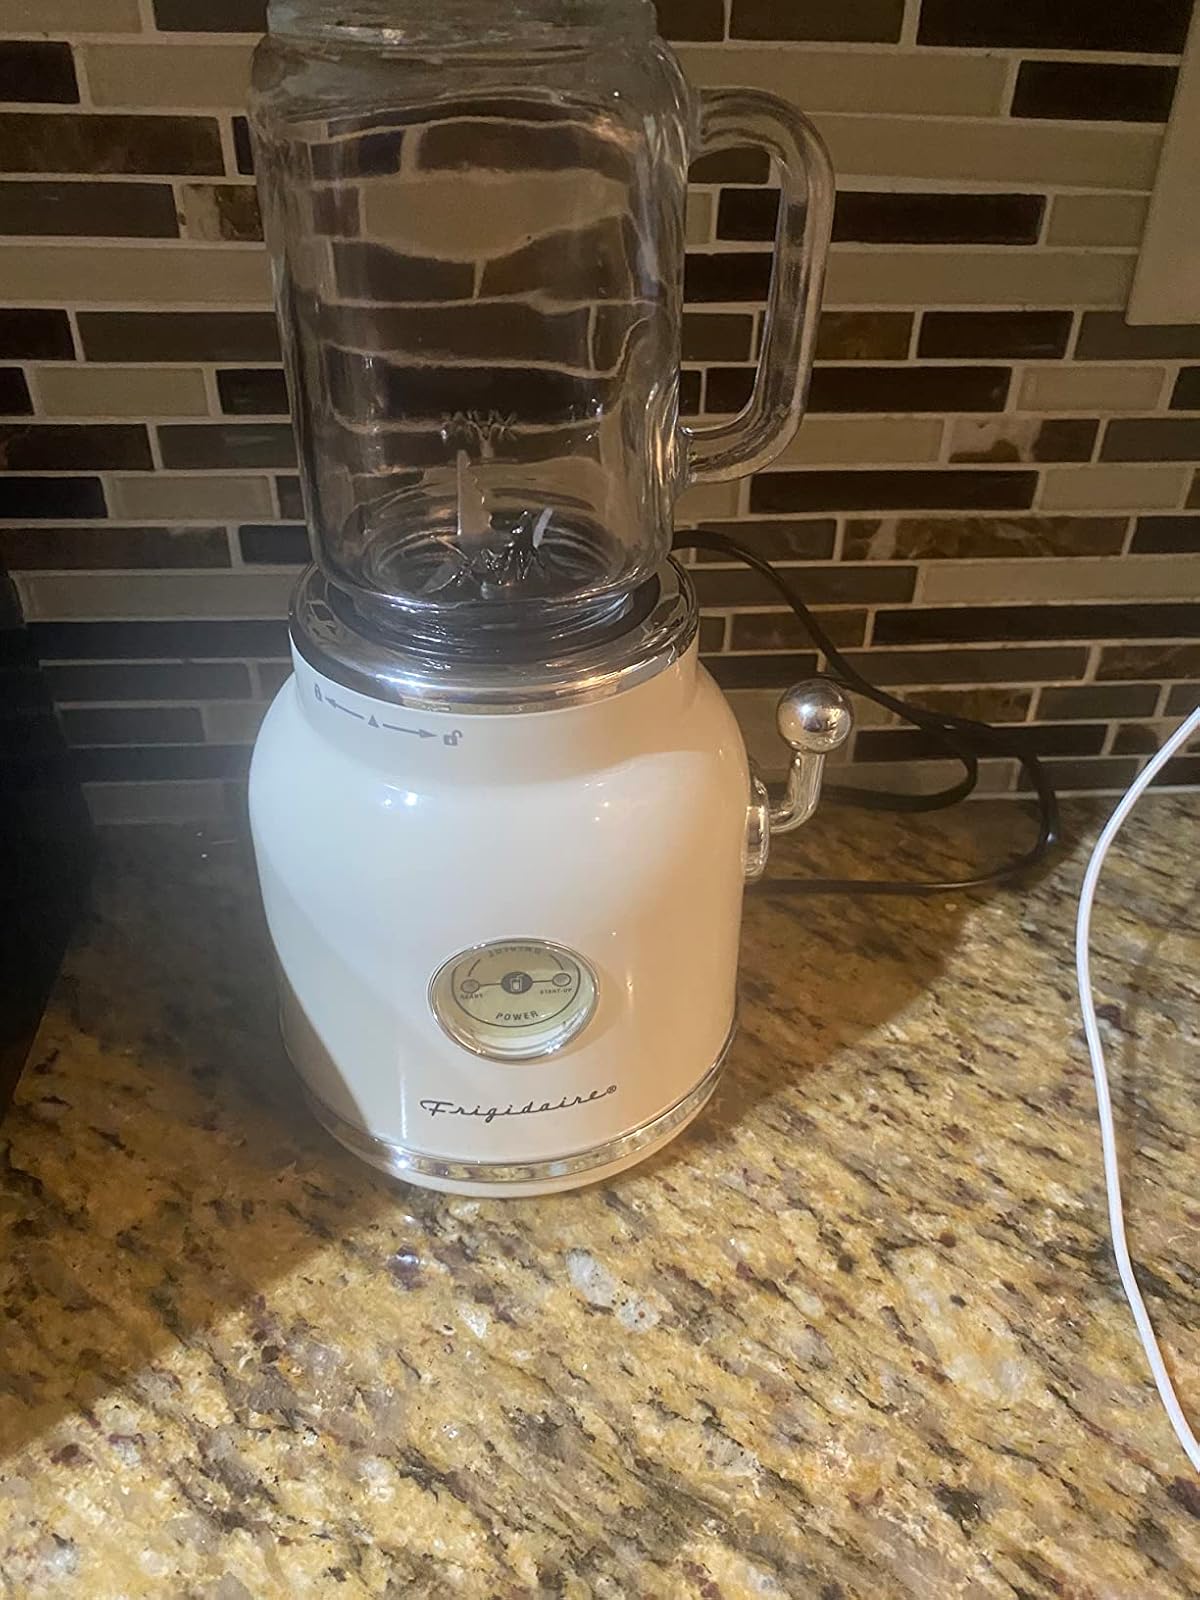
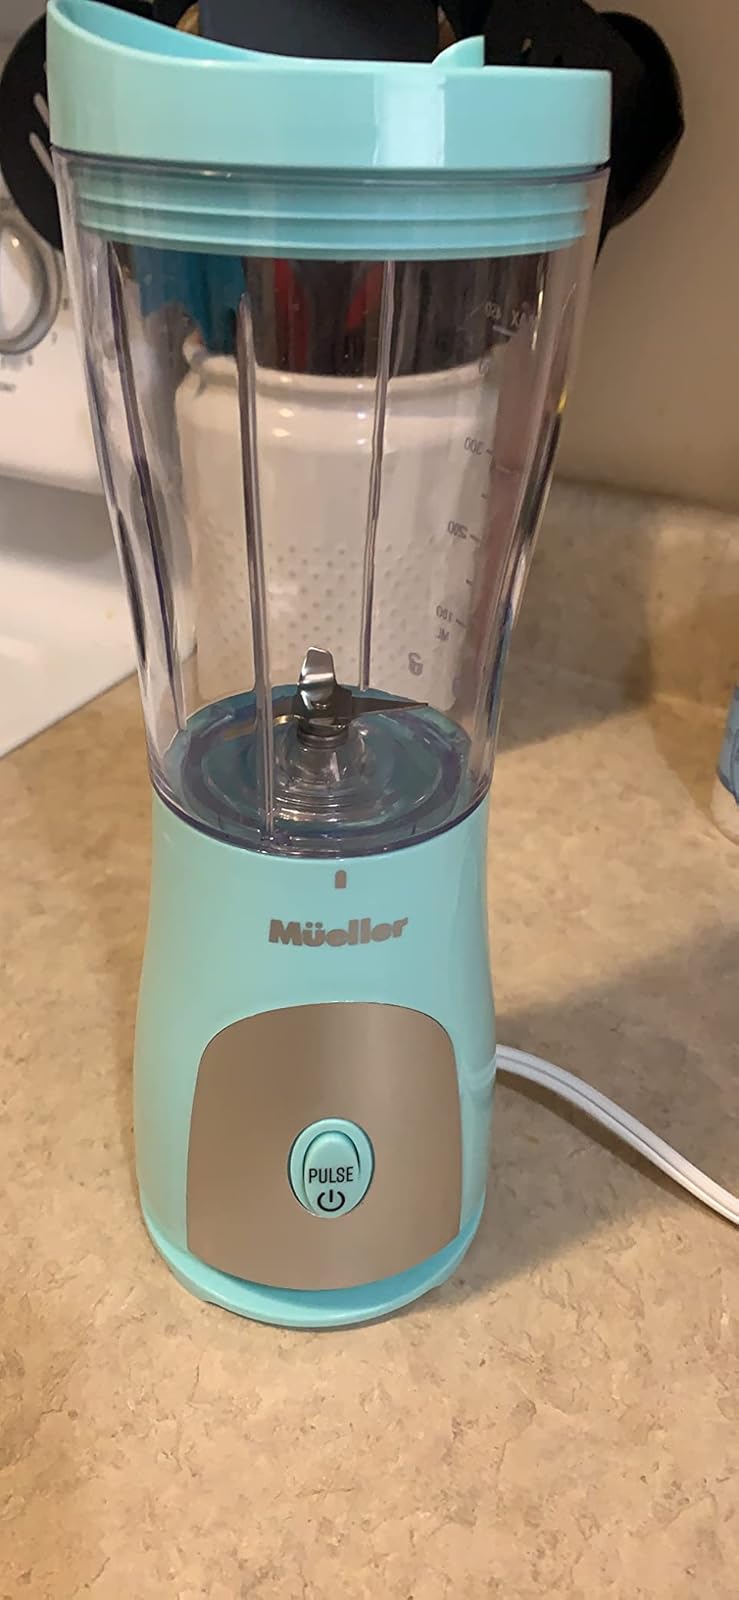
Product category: items_blender
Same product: no